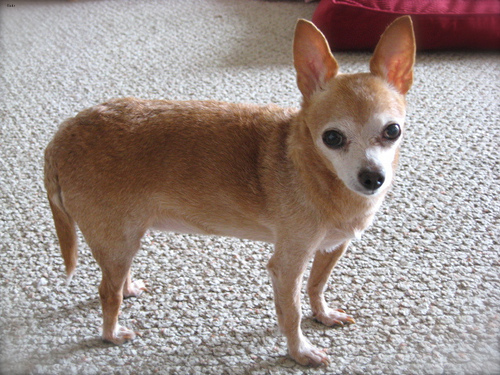
Breed: chihuahua